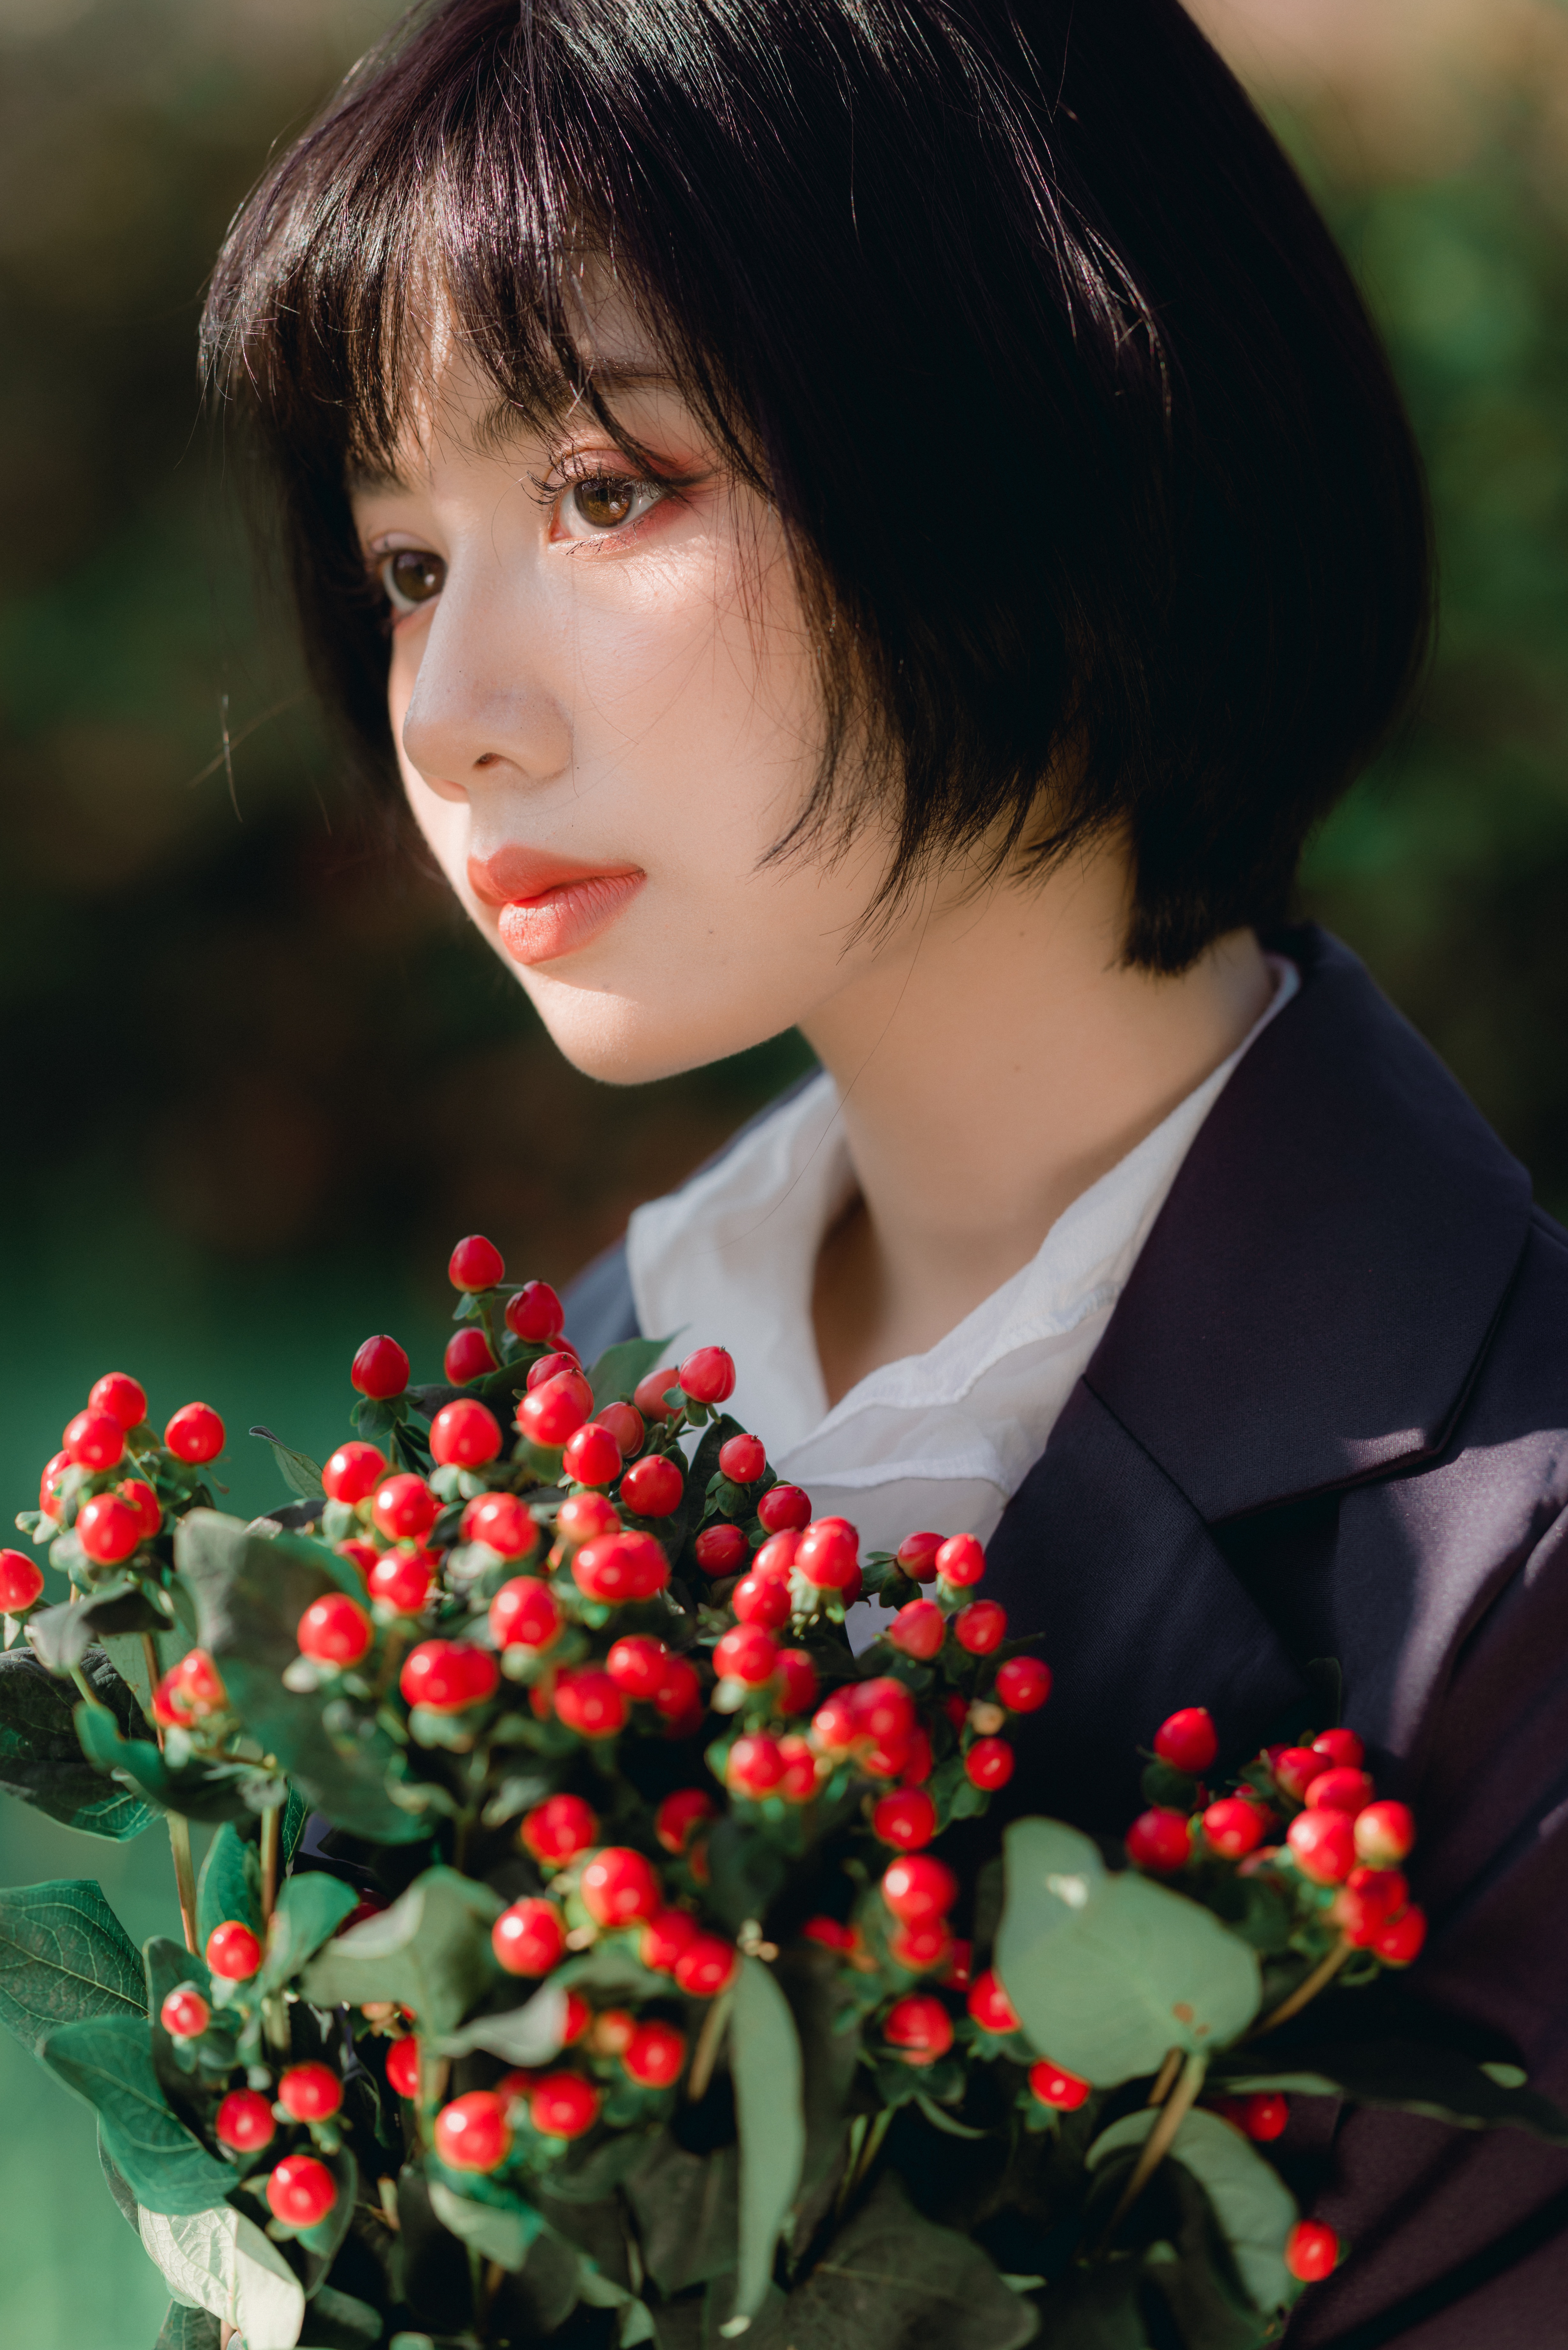
girl, beauty, face, flower, lip, plant, photograph, botany, nature, flash photography, petal, happy, red, People in nature, grass, black hair, flowering plant, bangs, flower arranging, formal wear, floristry, close up, tree, event, spring, rose family, bouquet, cut flowers, carmine, floral design, annual plant, artificial flower, suit, portrait photography, berry, still life photography, coquelicot, wildflower, romance, plant stem, photo shoot, photography